Frankists (Croatia)

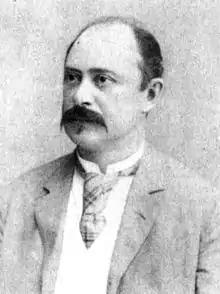

Frankists were followers of a political ideology that bases positions and lines around the thought of Josip Frank, a Croatian nationalist leader at the end of the 19th century who broke away from the Party of Rights to create his own movement.